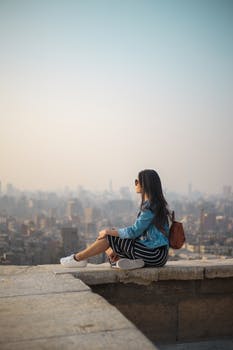
Label: No Watermark